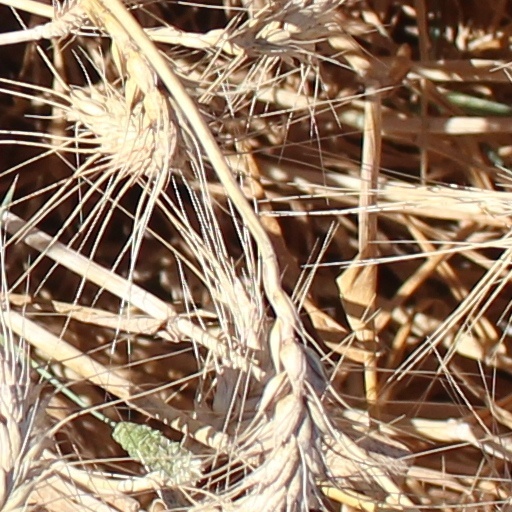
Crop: wheat